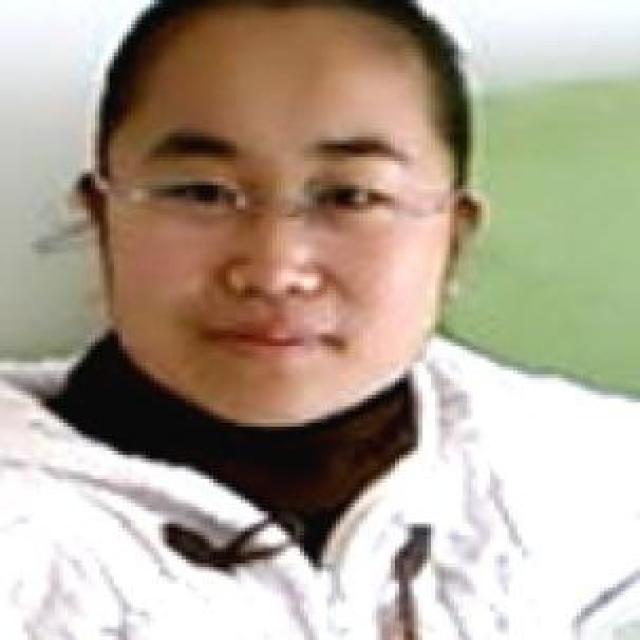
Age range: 21-44